John Barbata

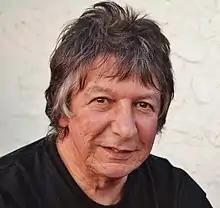
Barbata in 2014

John Barbata (April 1, 1945 – May 8, 2024) was an American drummer who was active especially in pop and rock bands in the 1960s and 1970s, both as a band member and as a session drummer. Barbata served as the drummer for The Turtles, Crosby, Stills, Nash & Young, Jefferson Airplane (for its final album and tour only), and Jefferson Starship (from 1974 to 1978). Barbata claimed to have played on over 60 albums in an uncredited capacity.